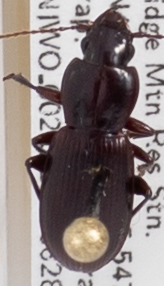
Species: Pterostichus restrictus
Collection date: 2018-08-28
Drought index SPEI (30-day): -1.69
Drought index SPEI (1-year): -1.13
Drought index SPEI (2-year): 0.24